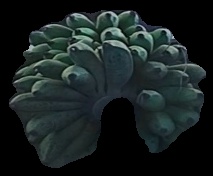
Variety: rasbale
Grade: grade2